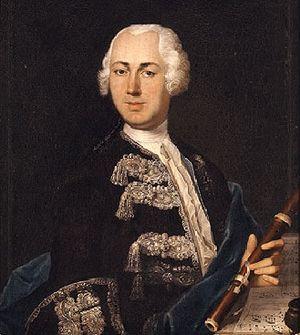
L’École de Berlin est l'école de musique classique qui regroupe les musiciens, compositeurs et théoriciens qui, de 1732 à 1786 environ, furent attachés à la cour du roi de Prusse Frédéric II, à Potsdam.